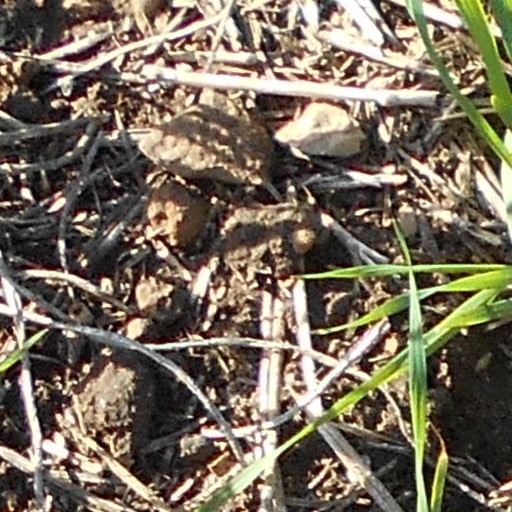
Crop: wheat